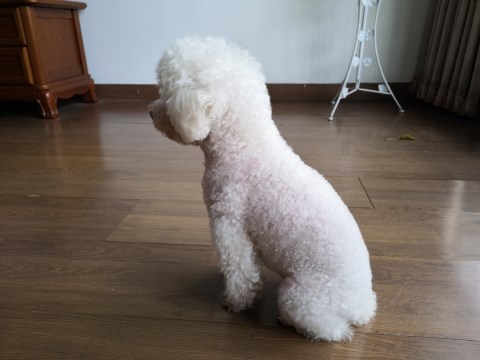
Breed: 7449-n000128-teddy